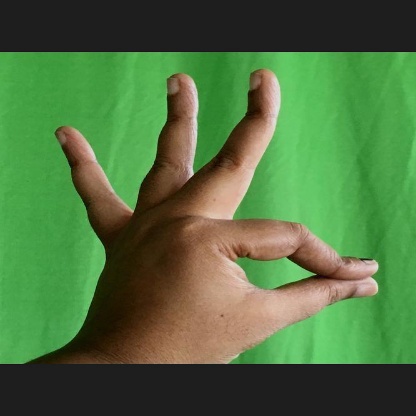
Mudra: Hamsasyam